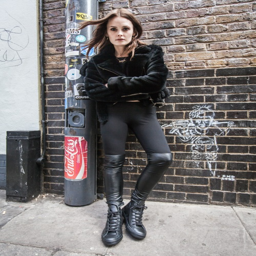
worked with visual artist this year .